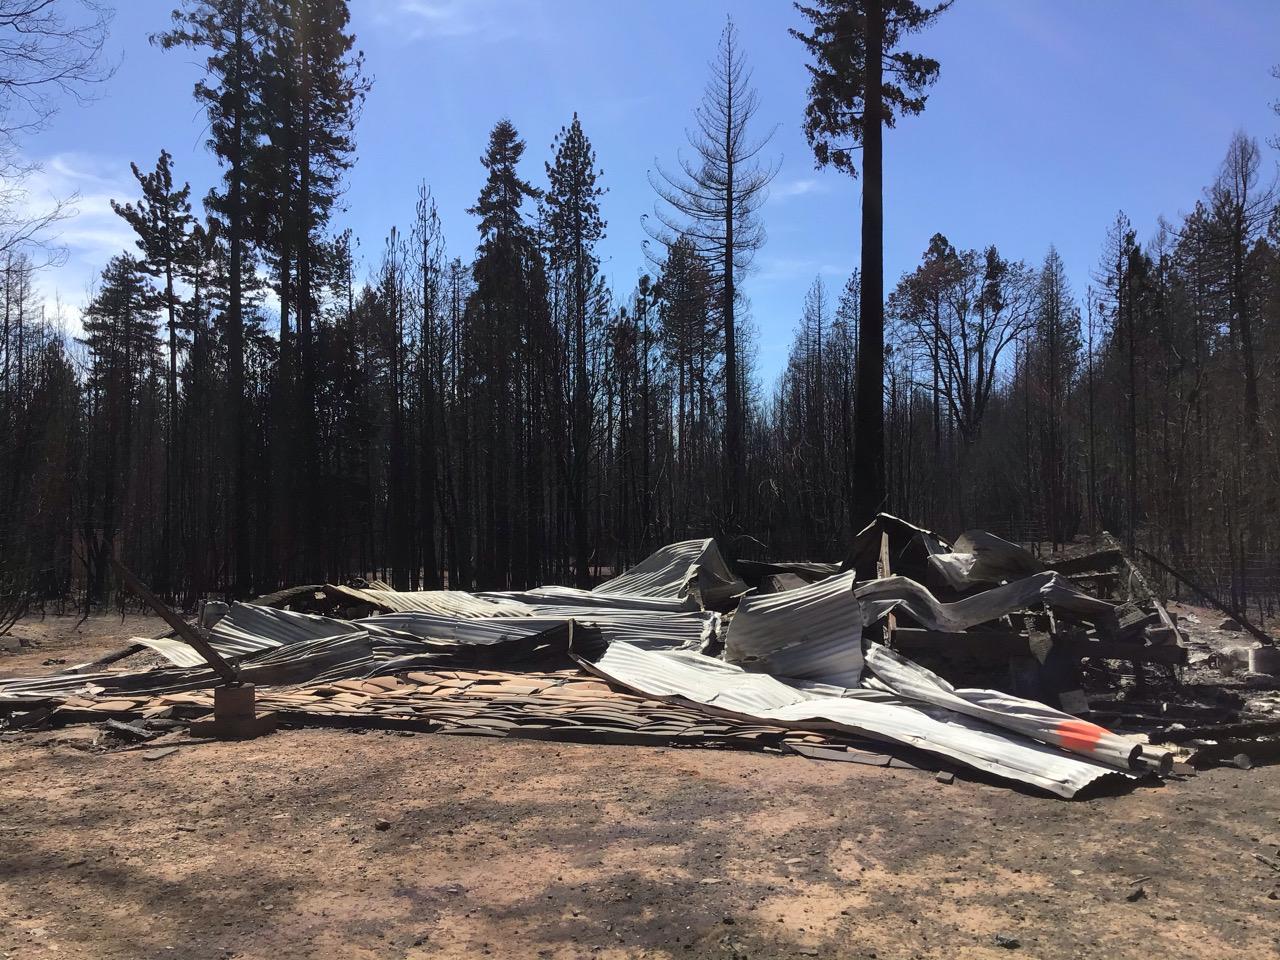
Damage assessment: destroyed